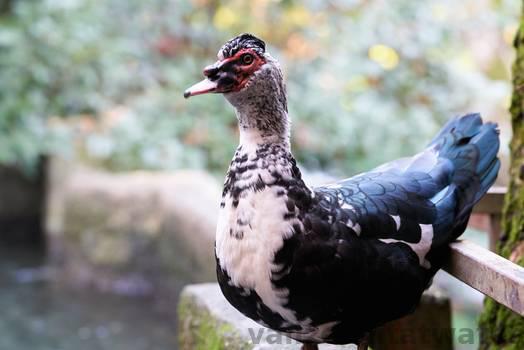
Label: Watermark